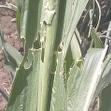
Crop: Maize
Condition: spodoptera-frugiperda-a